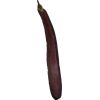
Label: Eggplant long 1